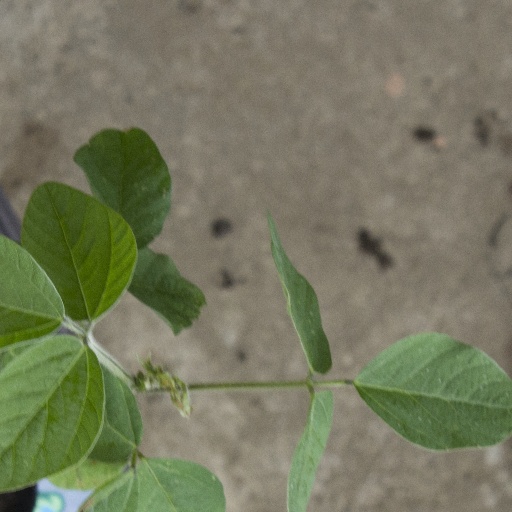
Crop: soybean